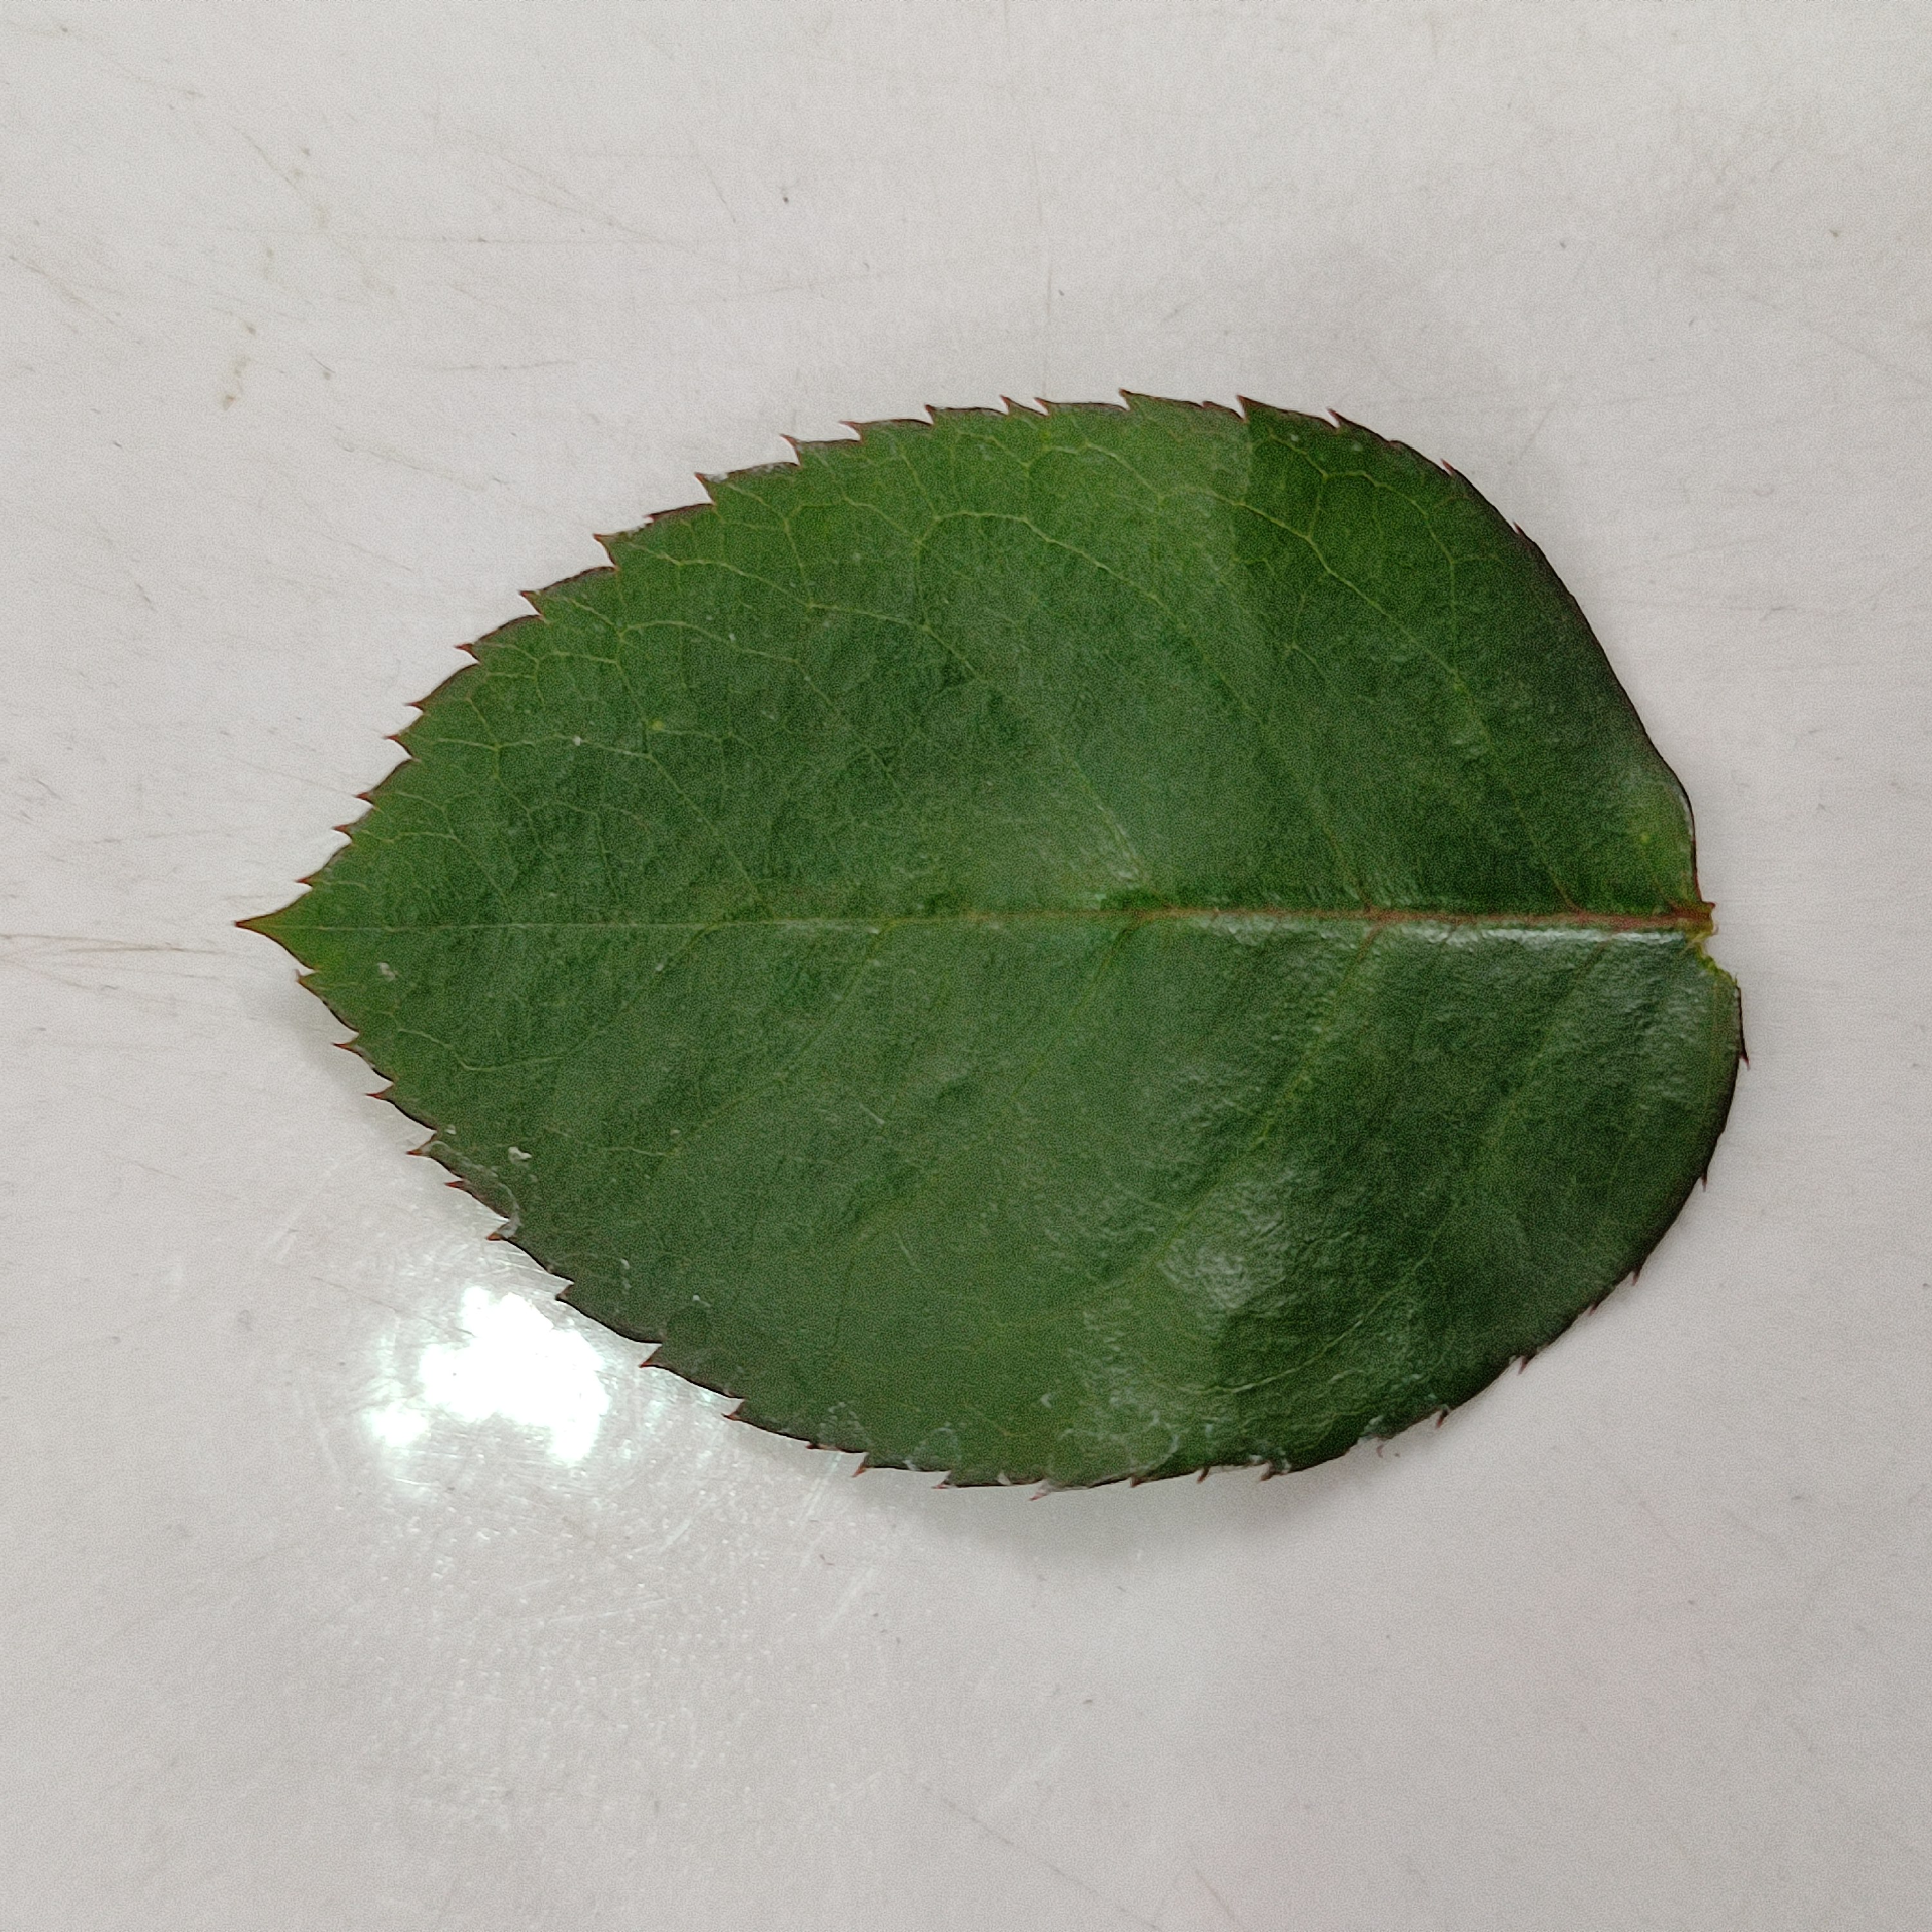
Label: Healthy Leaf